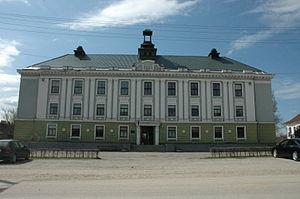
Vastseliina est un petit bourg de la Commune de Vastseliina dans le Comté de Võru en Estonie.